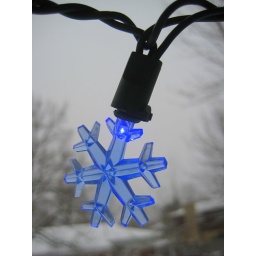
Taken in my backyard! I thought the blue looked nice against the gray sky on this snowy afternoon!